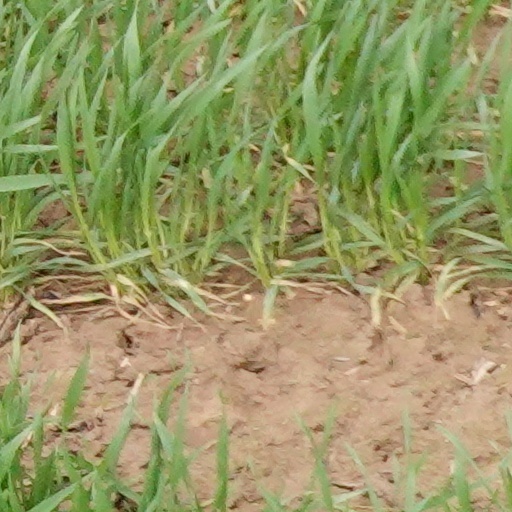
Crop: wheat